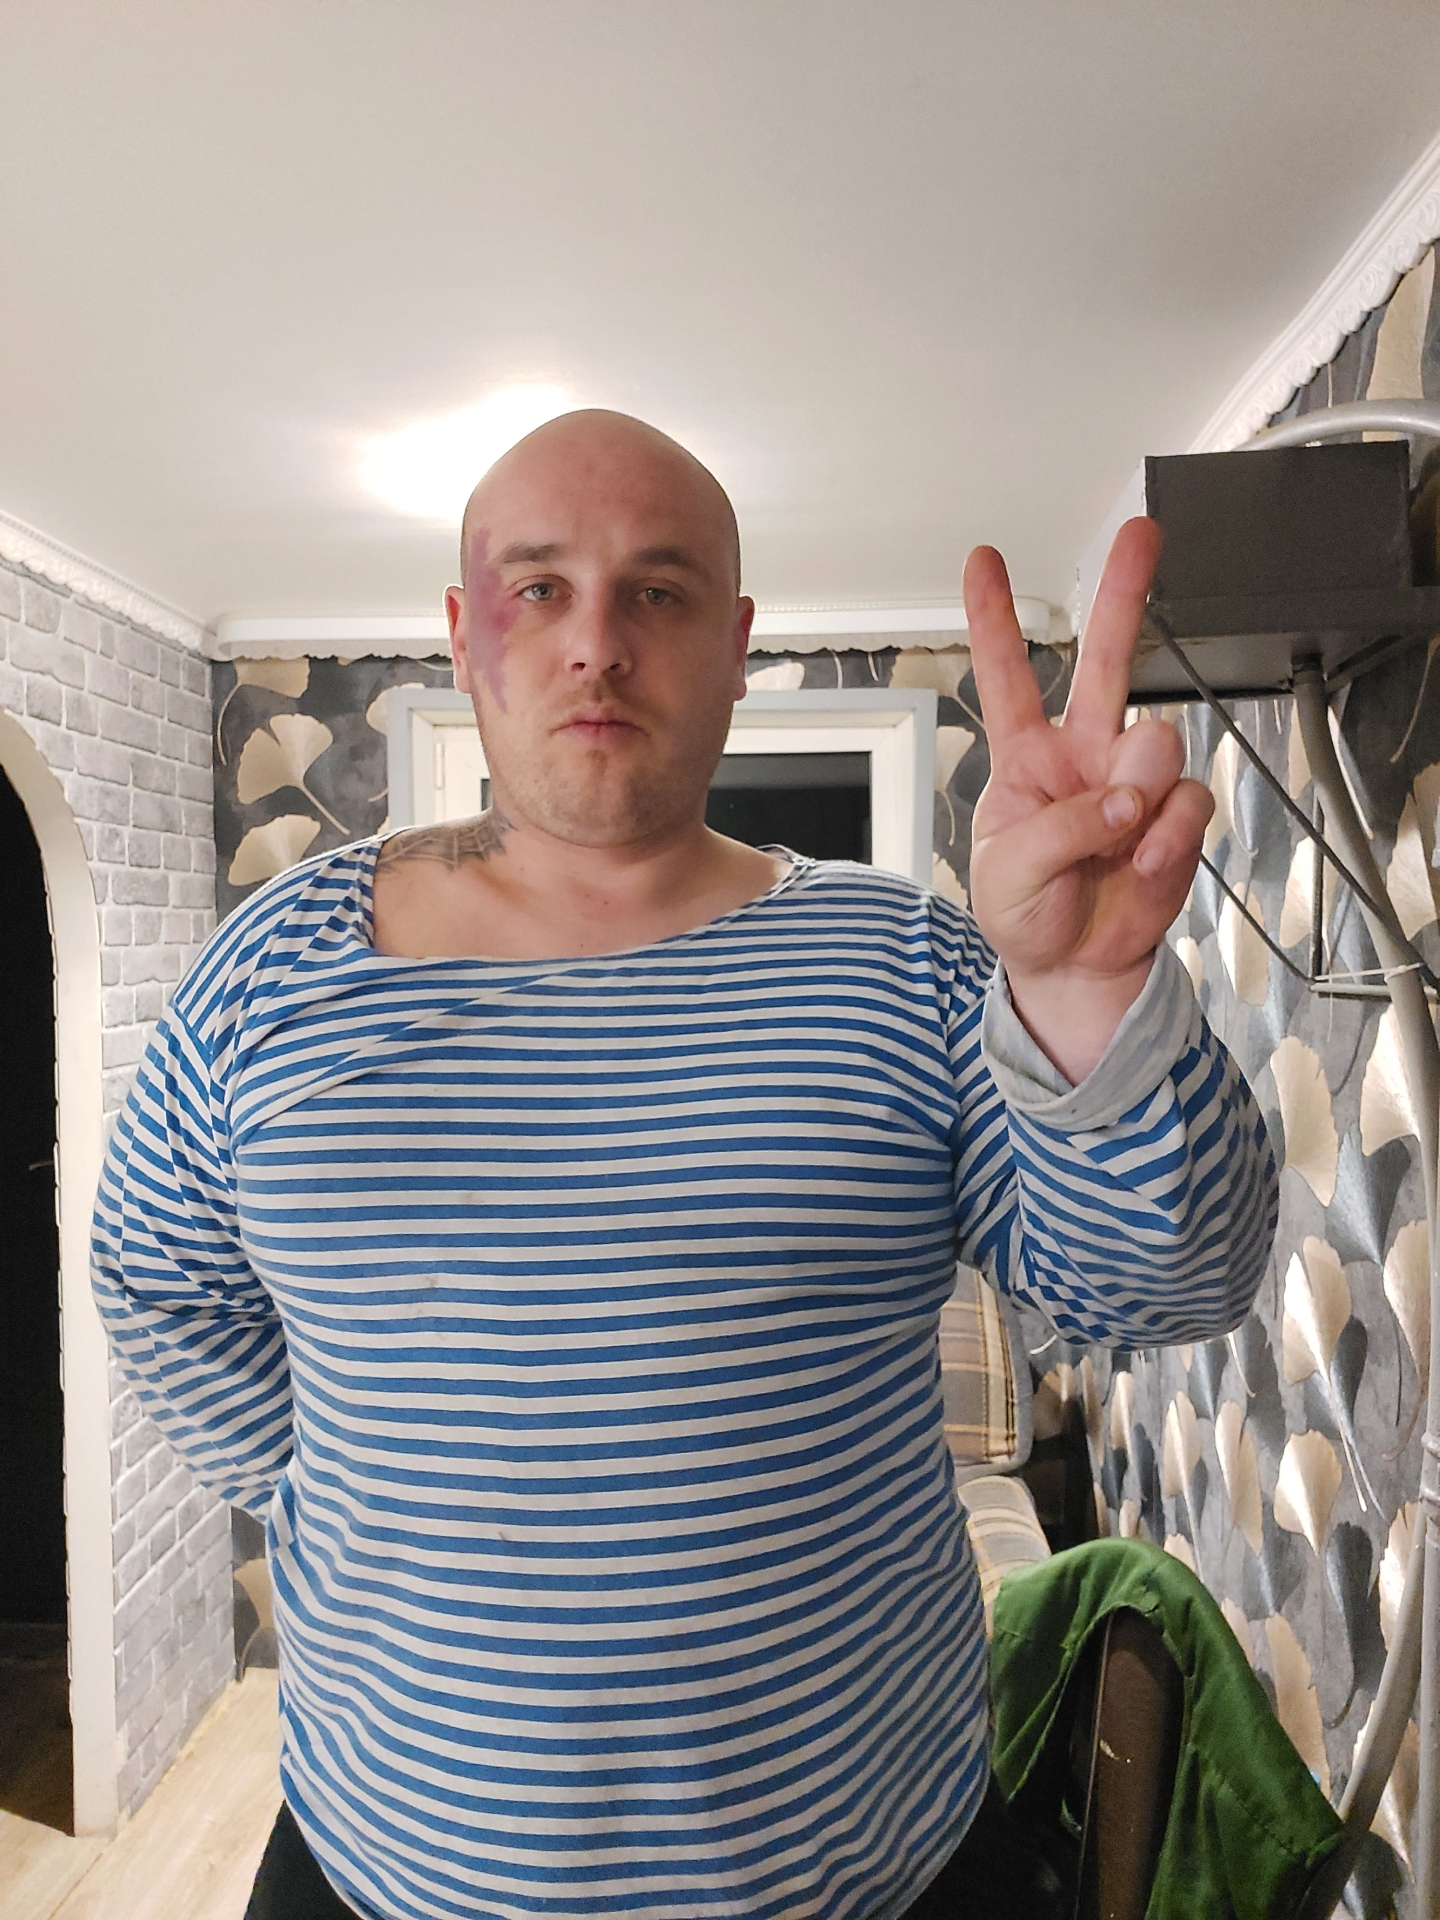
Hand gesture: peace